Miss Congeniality 2: Armed and Fabulous

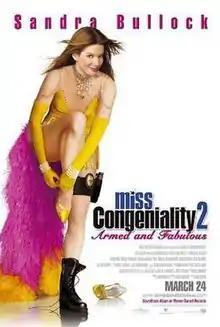
Theatrical release poster

Miss Congeniality 2: Armed and Fabulous (also known as simply Miss Congeniality 2) is a 2005 American female buddy action comedy film and sequel to the 2000 film "Miss Congeniality" directed by John Pasquin and written by co-producer Marc Lawrence with the title role played once again by star and co-producer Sandra Bullock. William Shatner, Ernie Hudson and Heather Burns also reprised their roles from the previous film with Regina King, Enrique Murciano, Diedrich Bader and Treat Williams joining the cast.